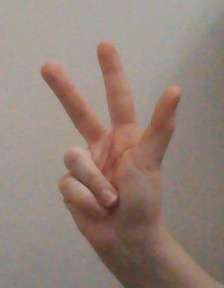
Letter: al